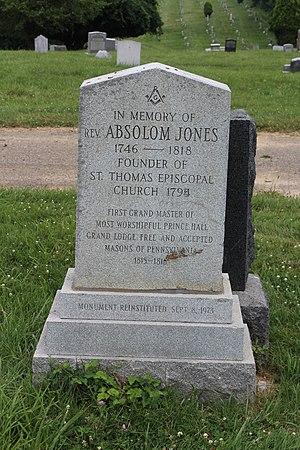
Absalom Jones, né le 6 novembre 1746 et mort le 13 février 1818, est un abolitionniste membre du clergé afro-américain et une figure de Philadelphie, Pennsylvanie. Déçu par la discrimination raciale qu'il a connue dans une église méthodiste locale, il fonde la Free African Society avec Richard Allen en 1787, une société d'entraide pour les Afro-Américains de la ville. La Free African Society comprenait de nombreuses personnes nouvellement libérées de l'esclavage après la guerre d'indépendance américaine.